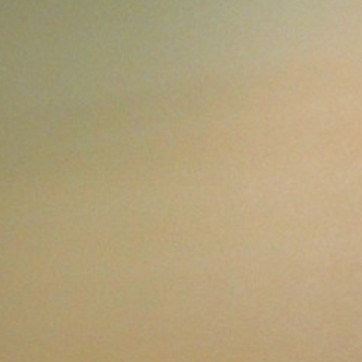
Material: painted